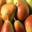
Label: pear